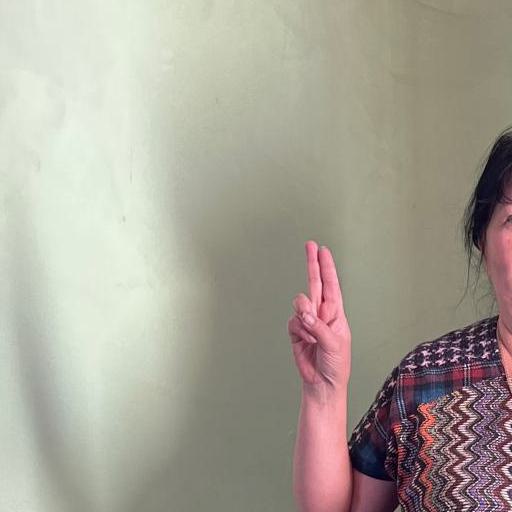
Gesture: two_up